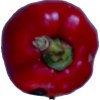
Label: red_pepper